Futaiwa Station

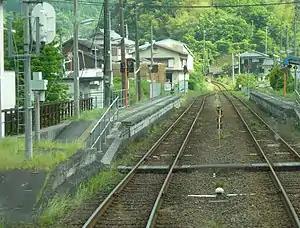
Futaiwa Station in 2010

is a passenger railway station located in the city of Yawatahama, Ehime Prefecture, Japan. It is operated by JR Shikoku and has the station number "U19".